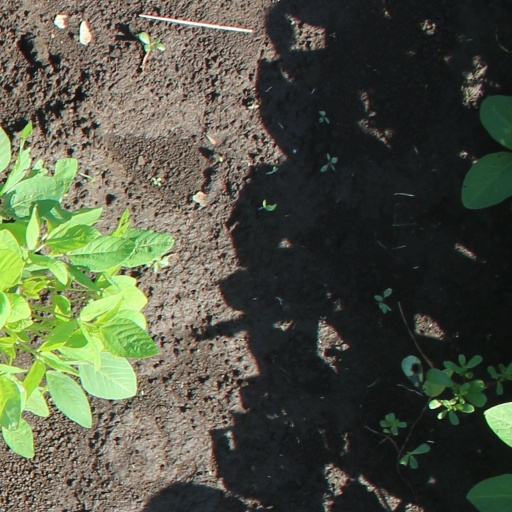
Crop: soybean